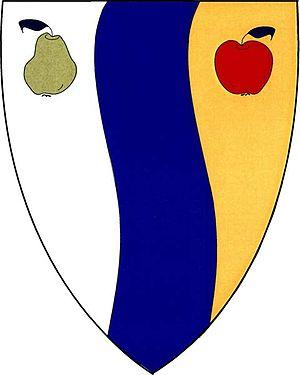
Malšovice est une commune du district de Děčín, dans la région d'Ústí nad Labem, en Tchéquie. Sa population s'élevait à 850 habitants en 2018.